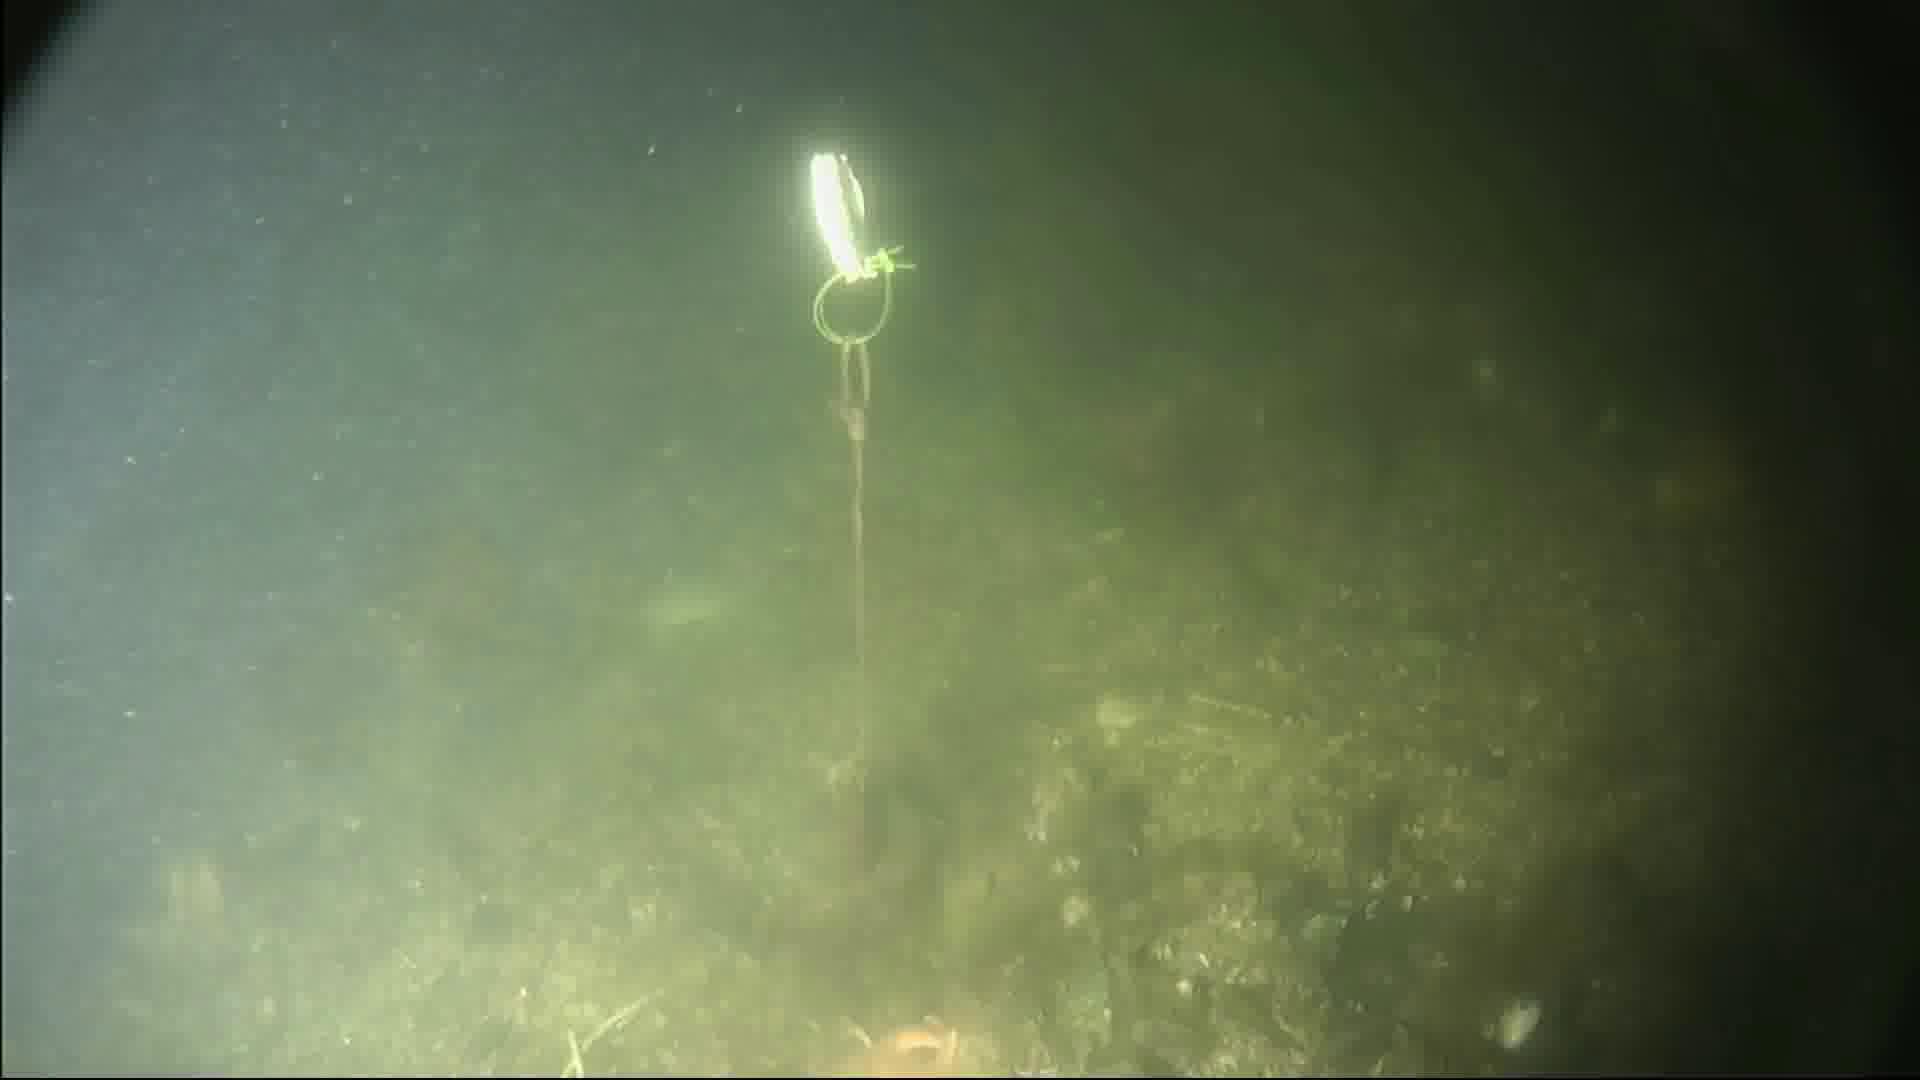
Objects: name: starfish
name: crab